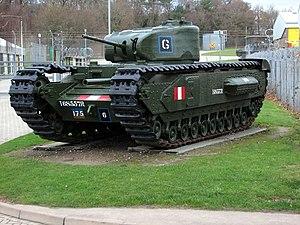
Pendant la Seconde Guerre mondiale, les forces armées britanniques ont développé un système très élaboré et haut en couleurs, d'un abord parfois abscons, de markings pour les véhicules de leurs divisions, brigades, unités et services parallèlement à leur immatriculation via le WD Number ou aux logos techniques tels que les Bridge classifications. Pour compliquer encore les choses, certaines unités développèrent leur propre système de markings « librement » inspirés des règles établies.